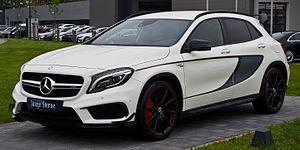
La Mercedes-Benz Classe GLA Type 156 est un crossover urbain produit et commercialisée par le constructeur automobile allemand Mercedes-Benz de 2014 à 2020. La Type 156 est la première génération de la Classe GLA.